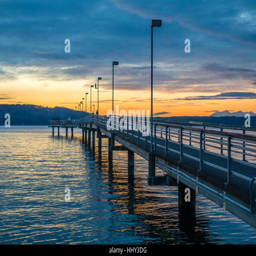
a view of the pier at sunset